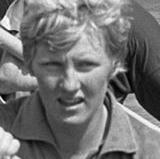
Age: 21